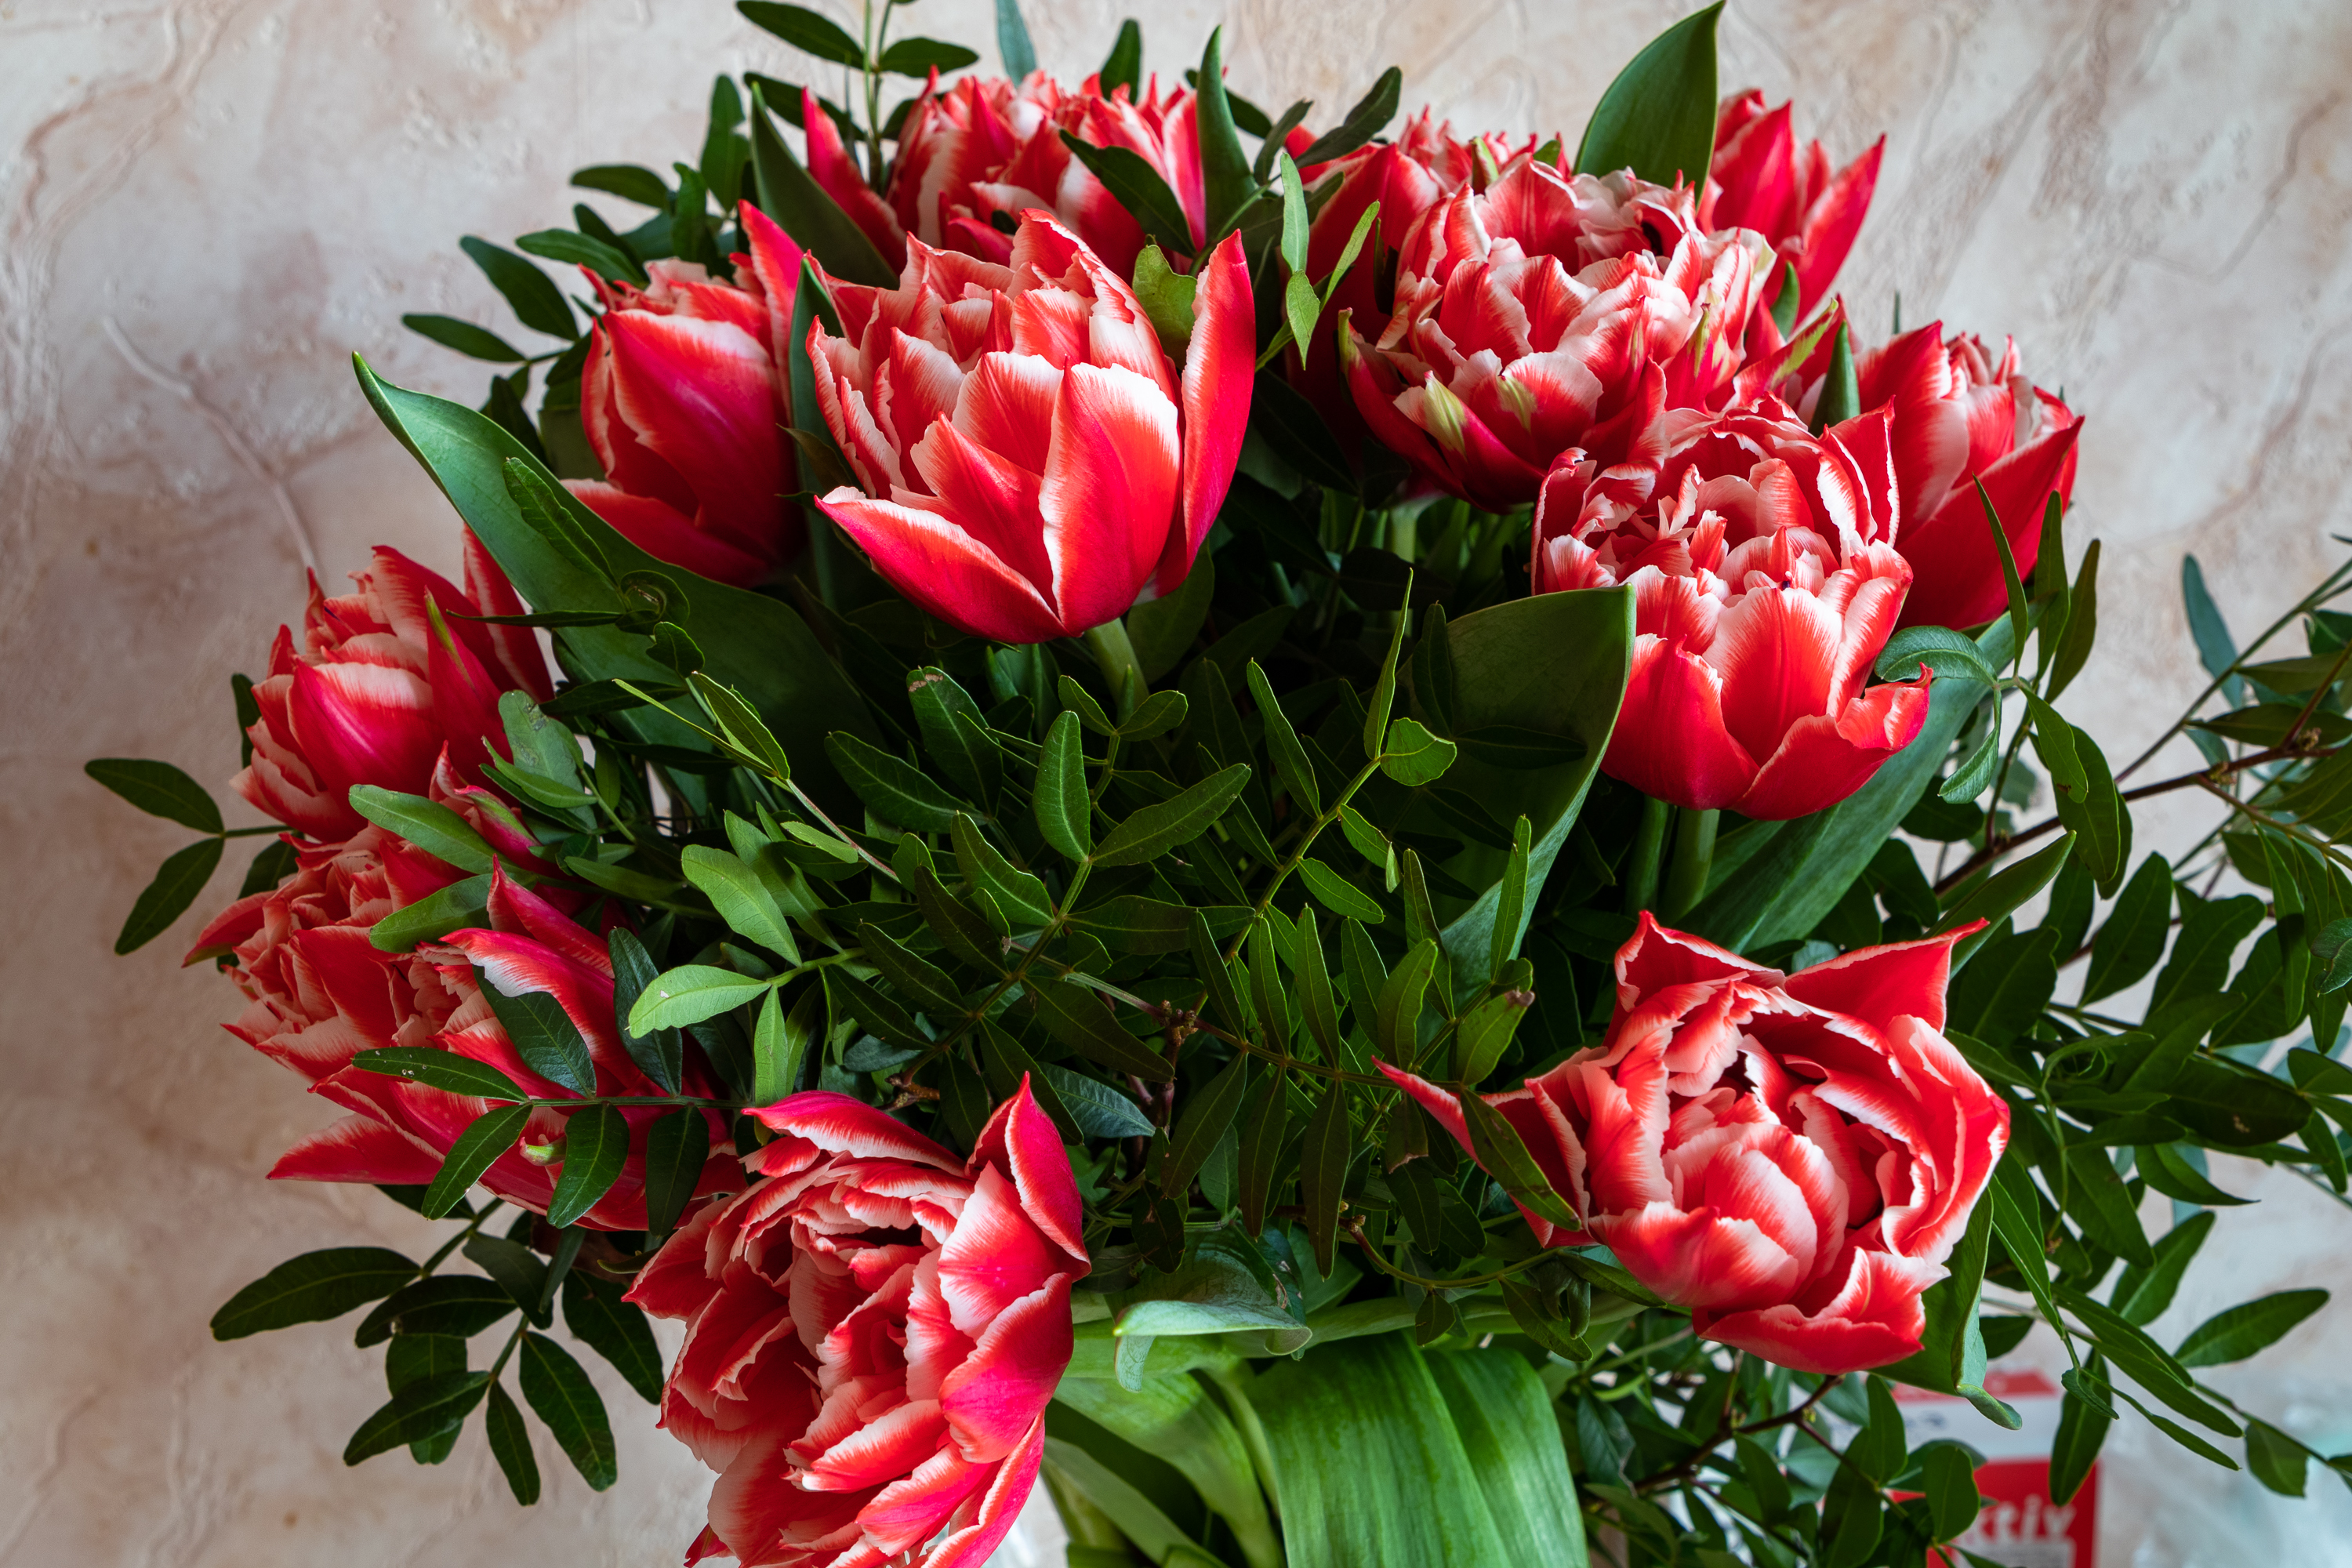
tulips, flowers, bouquet, petals, nature, colorful, floral, wishes, decoration, smell, fresh, romantic, alive, happiness, blooming, flower, plant, petal, creative arts, pink, flower arranging, flowering plant, artificial flower, annual plant, rose family, terrestrial plant, magenta, cut flowers, event, floristry, rose order, floral design, landscape, carmine, centrepiece, herbaceous plant, still life photography, still life, plant stem, interior design, artwork, lily family, grass, art, peach, wildflower, anthurium